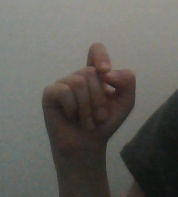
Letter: fa